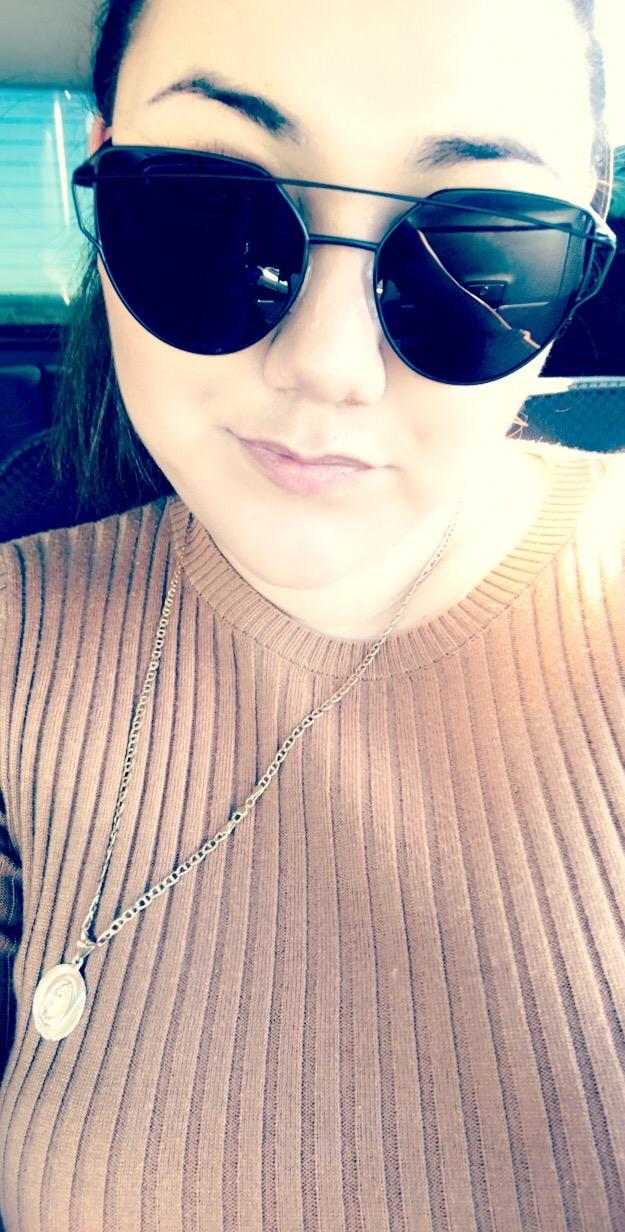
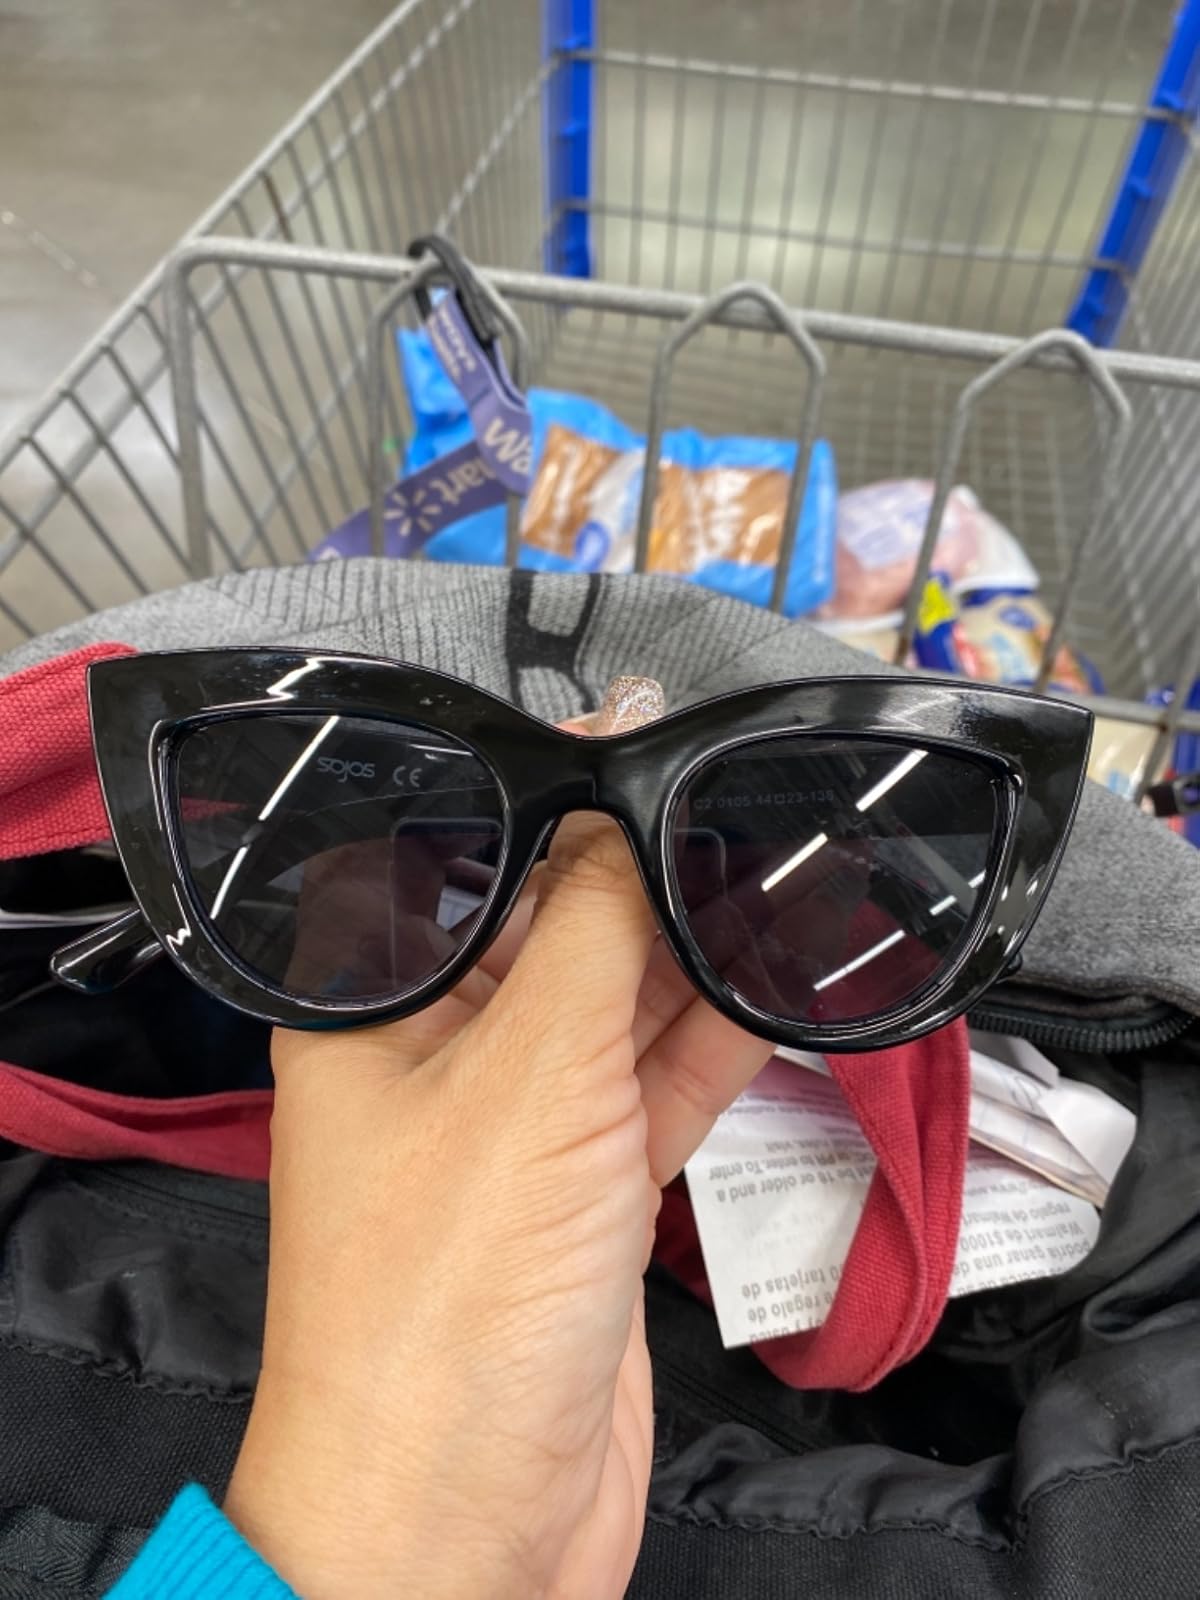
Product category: accessories_sunglasses
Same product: no